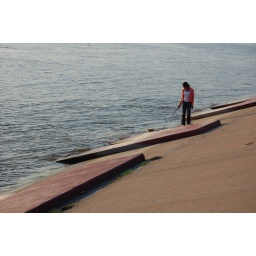
baton rouge sign under water